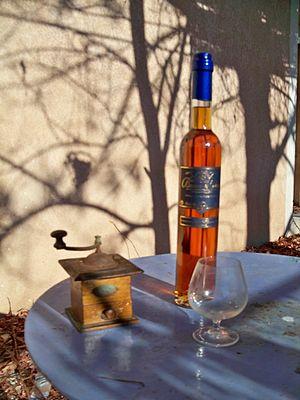
Bouteille de Marc de Muscat de Beaumes de Venise
Le marc est une eau-de-vie de raisin produite dans plusieurs régions viticoles de France et de Suisse romande, par distillation du marc de raisin. Des eaux de vie similaires, portant d'autres dénominations, sont produites dans de nombreuses autres régions viticoles du monde.